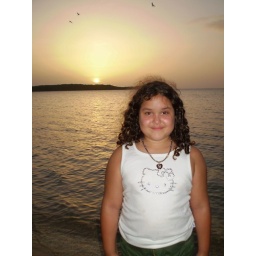
I know, it looks like she's standing in front of a wall painted with a sunset, but because of the flash...